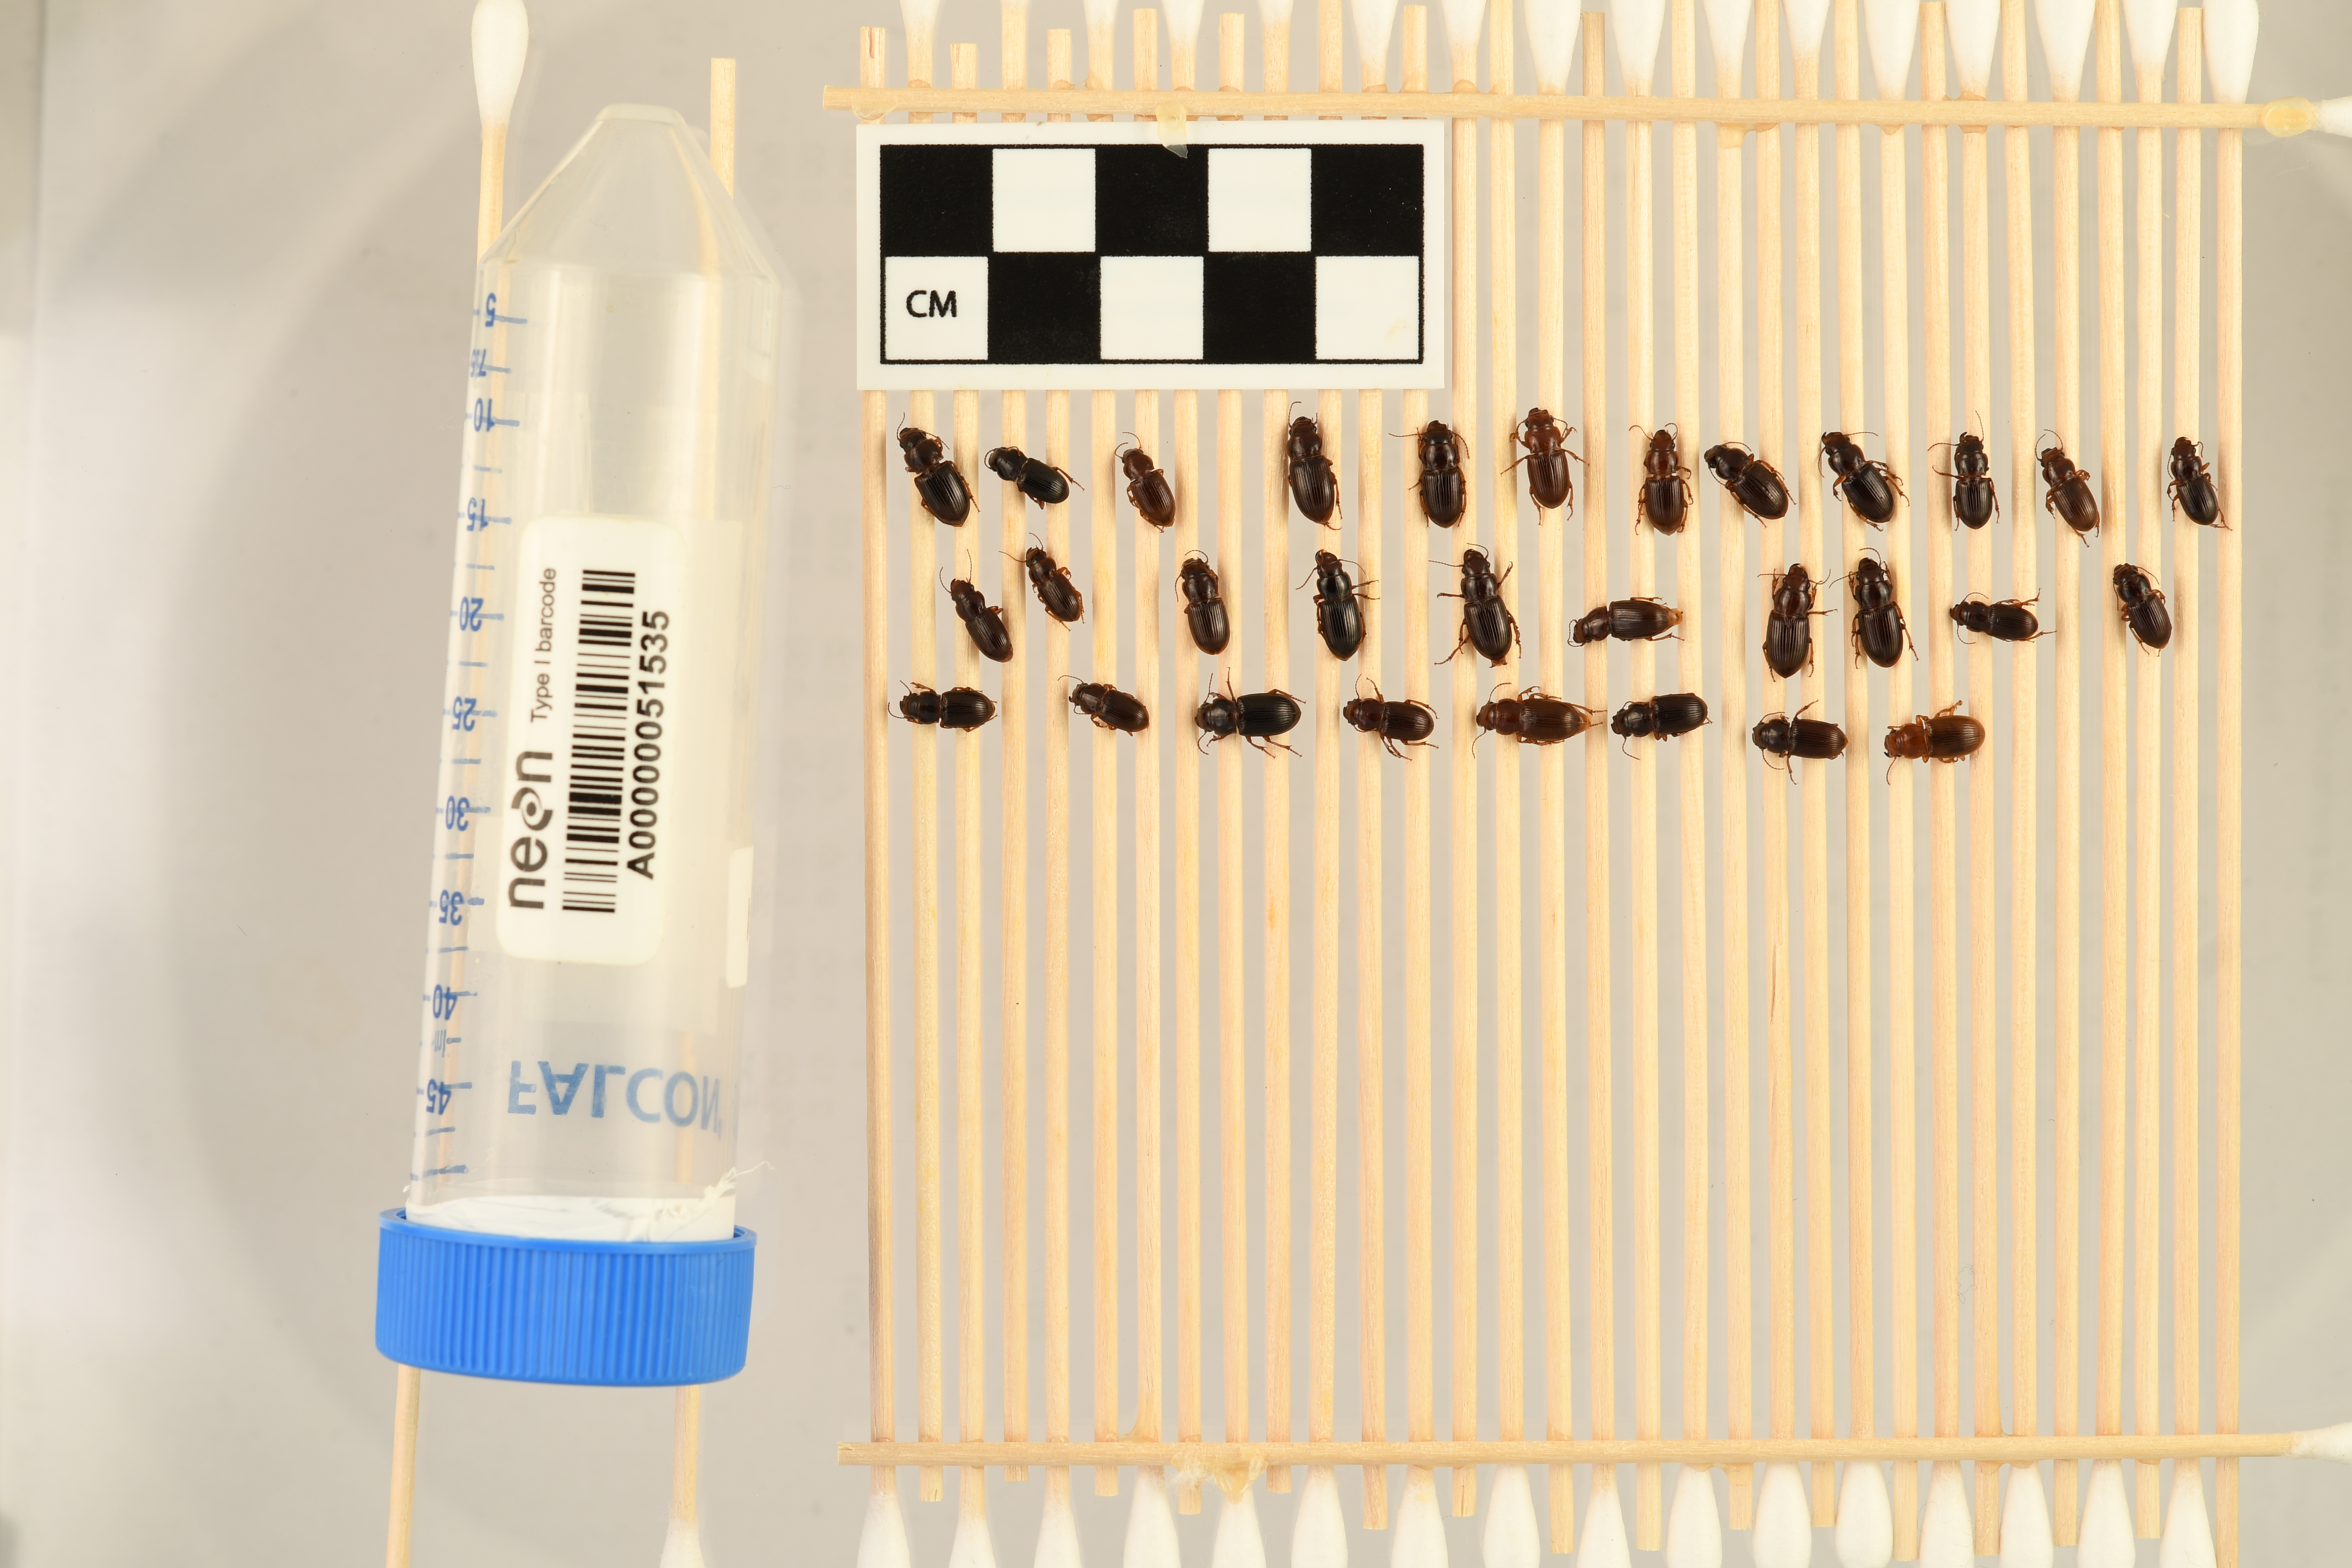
Cratacanthus dubius — North Sterling NEON, plot STER_031. Beetle 1, ElytraLength: 0.5765 cm (lying flat: Yes)

Cratacanthus dubius — North Sterling NEON, plot STER_031. Beetle 1, ElytraWidth: 0.3831 cm (lying flat: Yes)

Cratacanthus dubius — North Sterling NEON, plot STER_031. Beetle 2, ElytraLength: 0.4922 cm (lying flat: Yes)

Cratacanthus dubius — North Sterling NEON, plot STER_031. Beetle 2, ElytraWidth: 0.3033 cm (lying flat: Yes)

Cratacanthus dubius — North Sterling NEON, plot STER_031. Beetle 3, ElytraLength: 0.4879 cm (lying flat: Yes)

Cratacanthus dubius — North Sterling NEON, plot STER_031. Beetle 3, ElytraWidth: 0.3131 cm (lying flat: Yes)

Cratacanthus dubius — North Sterling NEON, plot STER_031. Beetle 4, ElytraLength: 0.6255 cm (lying flat: Yes)

Cratacanthus dubius — North Sterling NEON, plot STER_031. Beetle 4, ElytraWidth: 0.3508 cm (lying flat: Yes)

Cratacanthus dubius — North Sterling NEON, plot STER_031. Beetle 5, ElytraLength: 0.5352 cm (lying flat: Yes)

Cratacanthus dubius — North Sterling NEON, plot STER_031. Beetle 5, ElytraWidth: 0.3668 cm (lying flat: Yes)

Cratacanthus dubius — North Sterling NEON, plot STER_031. Beetle 6, ElytraLength: 0.517 cm (lying flat: Yes)

Cratacanthus dubius — North Sterling NEON, plot STER_031. Beetle 6, ElytraWidth: 0.3583 cm (lying flat: Yes)

Cratacanthus dubius — North Sterling NEON, plot STER_031. Beetle 7, ElytraLength: 0.5011 cm (lying flat: No)

Cratacanthus dubius — North Sterling NEON, plot STER_031. Beetle 7, ElytraWidth: 0.3446 cm (lying flat: No)

Cratacanthus dubius — North Sterling NEON, plot STER_031. Beetle 8, ElytraLength: 0.5502 cm (lying flat: Yes)

Cratacanthus dubius — North Sterling NEON, plot STER_031. Beetle 8, ElytraWidth: 0.3379 cm (lying flat: Yes)

Cratacanthus dubius — North Sterling NEON, plot STER_031. Beetle 9, ElytraLength: 0.5311 cm (lying flat: Yes)

Cratacanthus dubius — North Sterling NEON, plot STER_031. Beetle 9, ElytraWidth: 0.3645 cm (lying flat: Yes)

Cratacanthus dubius — North Sterling NEON, plot STER_031. Beetle 10, ElytraLength: 0.4672 cm (lying flat: Yes)

Cratacanthus dubius — North Sterling NEON, plot STER_031. Beetle 10, ElytraWidth: 0.3224 cm (lying flat: Yes)

Cratacanthus dubius — North Sterling NEON, plot STER_031. Beetle 11, ElytraLength: 0.4975 cm (lying flat: Yes)

Cratacanthus dubius — North Sterling NEON, plot STER_031. Beetle 11, ElytraWidth: 0.3087 cm (lying flat: Yes)

Cratacanthus dubius — North Sterling NEON, plot STER_031. Beetle 12, ElytraLength: 0.4572 cm (lying flat: Yes)

Cratacanthus dubius — North Sterling NEON, plot STER_031. Beetle 12, ElytraWidth: 0.3137 cm (lying flat: Yes)

Cratacanthus dubius — North Sterling NEON, plot STER_031. Beetle 13, ElytraLength: 0.4962 cm (lying flat: Yes)

Cratacanthus dubius — North Sterling NEON, plot STER_031. Beetle 13, ElytraWidth: 0.2959 cm (lying flat: Yes)